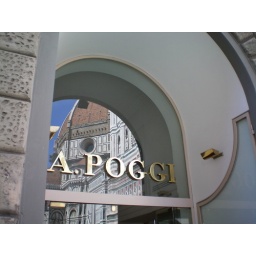
The Florence Duomo in the reflective glass of a building across the street. Unedited.